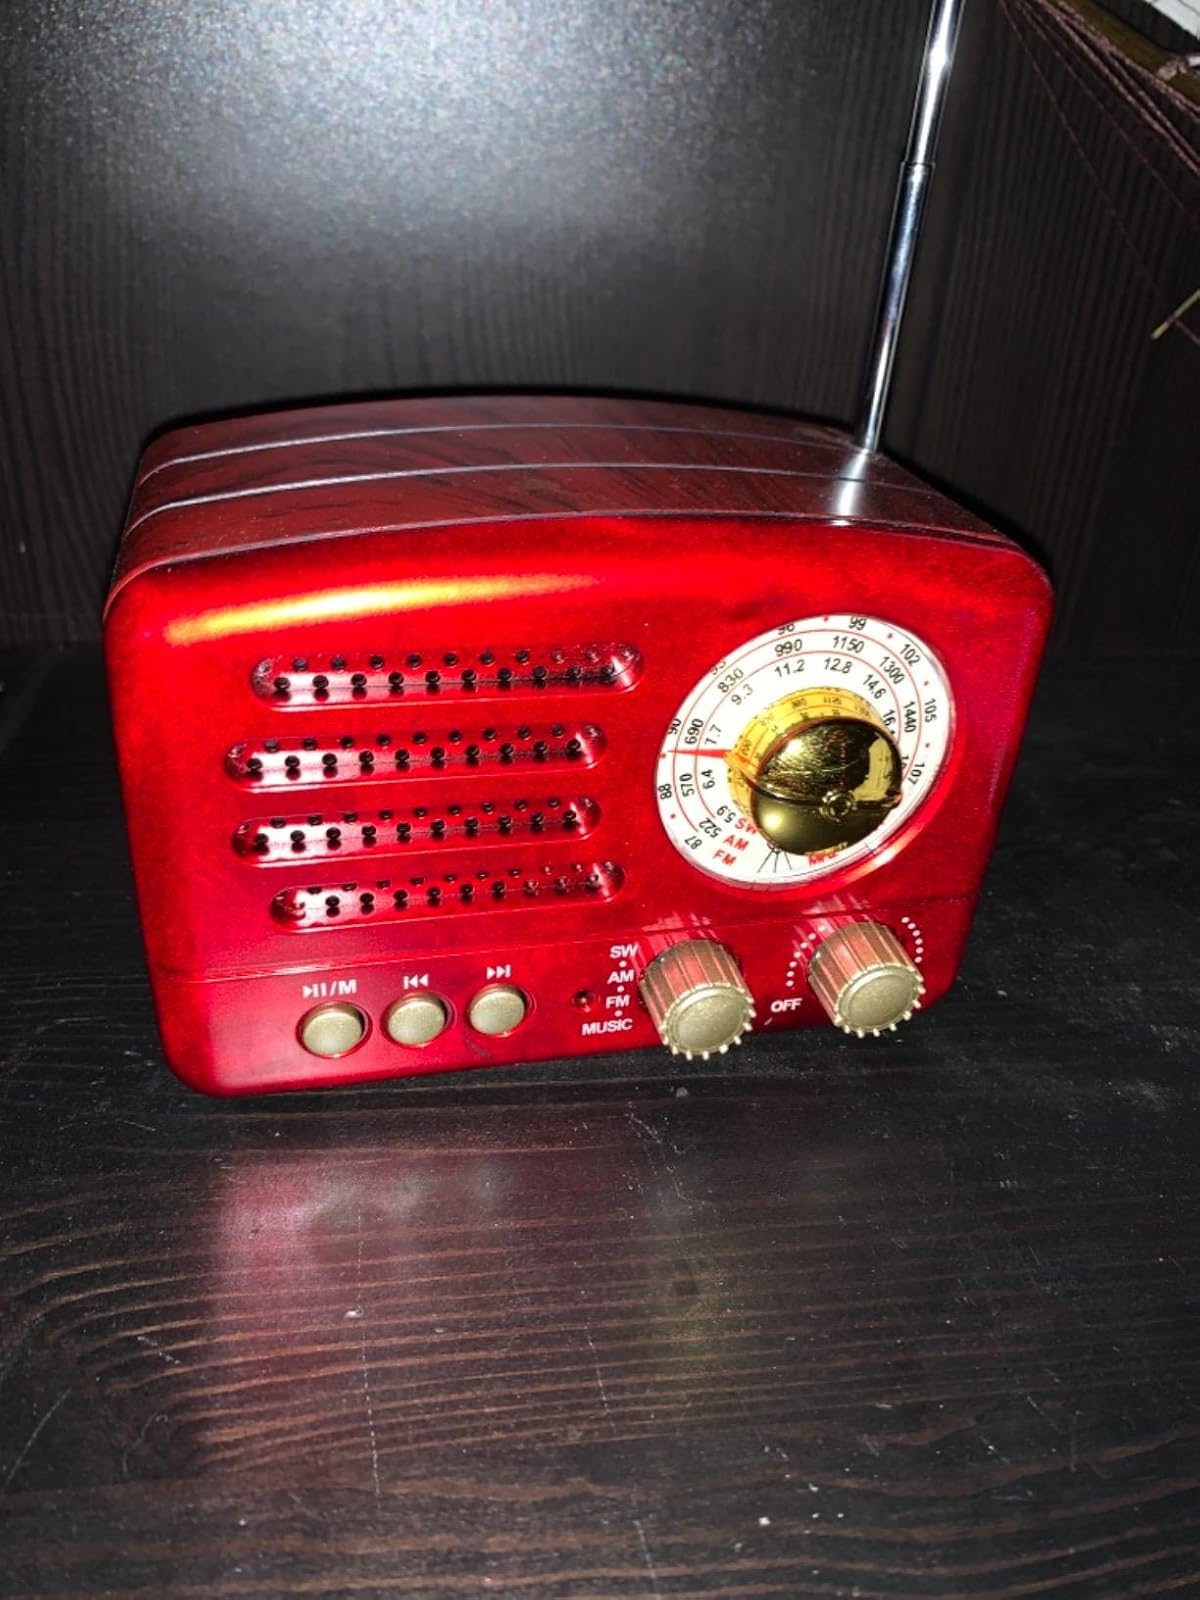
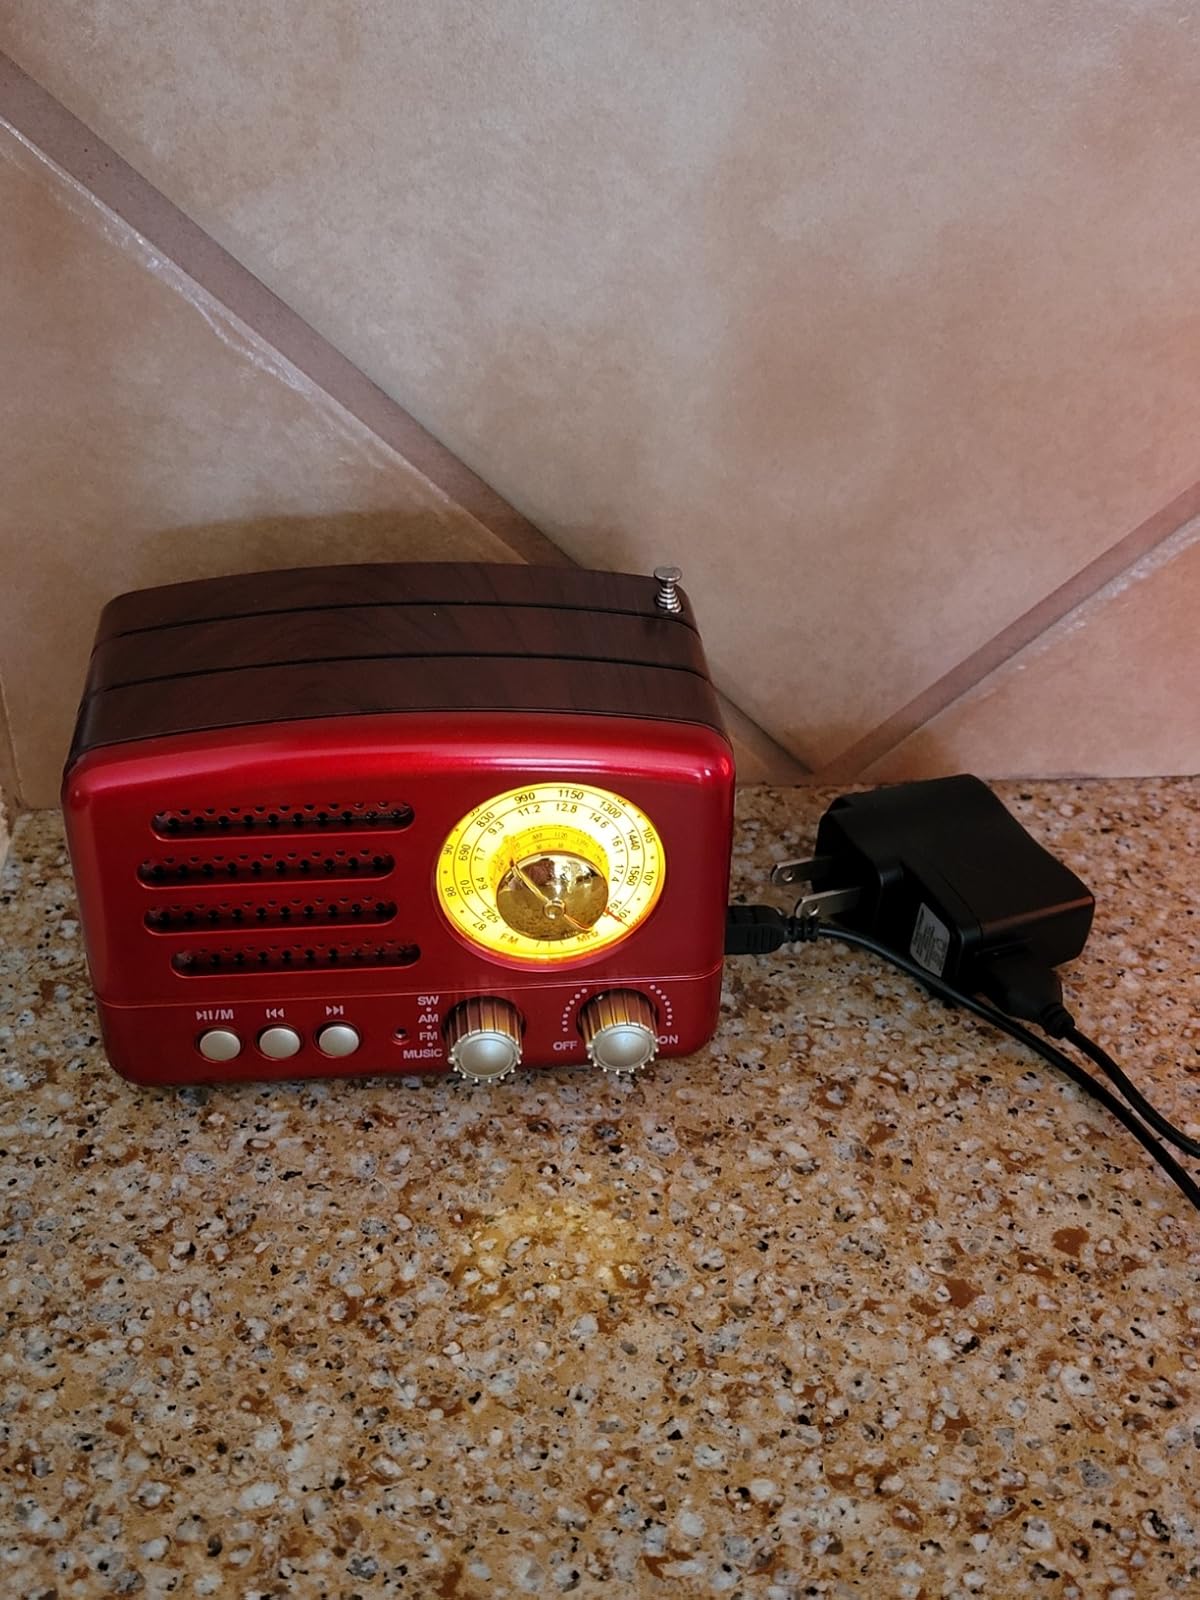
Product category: radio
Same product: yes